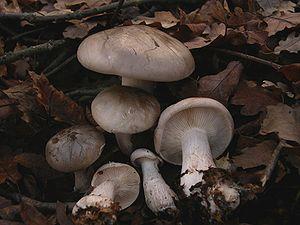
Clitocybe nebularis, de ses noms vernaculaires français, le Clitocybe nébuleux, et régionaux Gris de sapin, Petit-gris des sapins ou Mousseron d'automne, est une espèce de champignons basidiomycètes communs, parfois indigestes, du genre Clitocybe, dans la famille des Tricholomataceae.